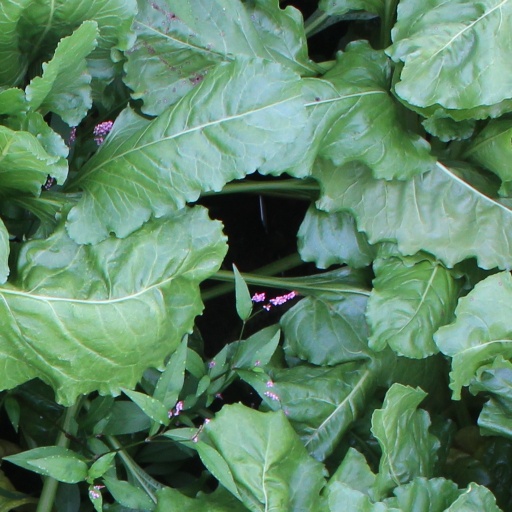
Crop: sugar beet